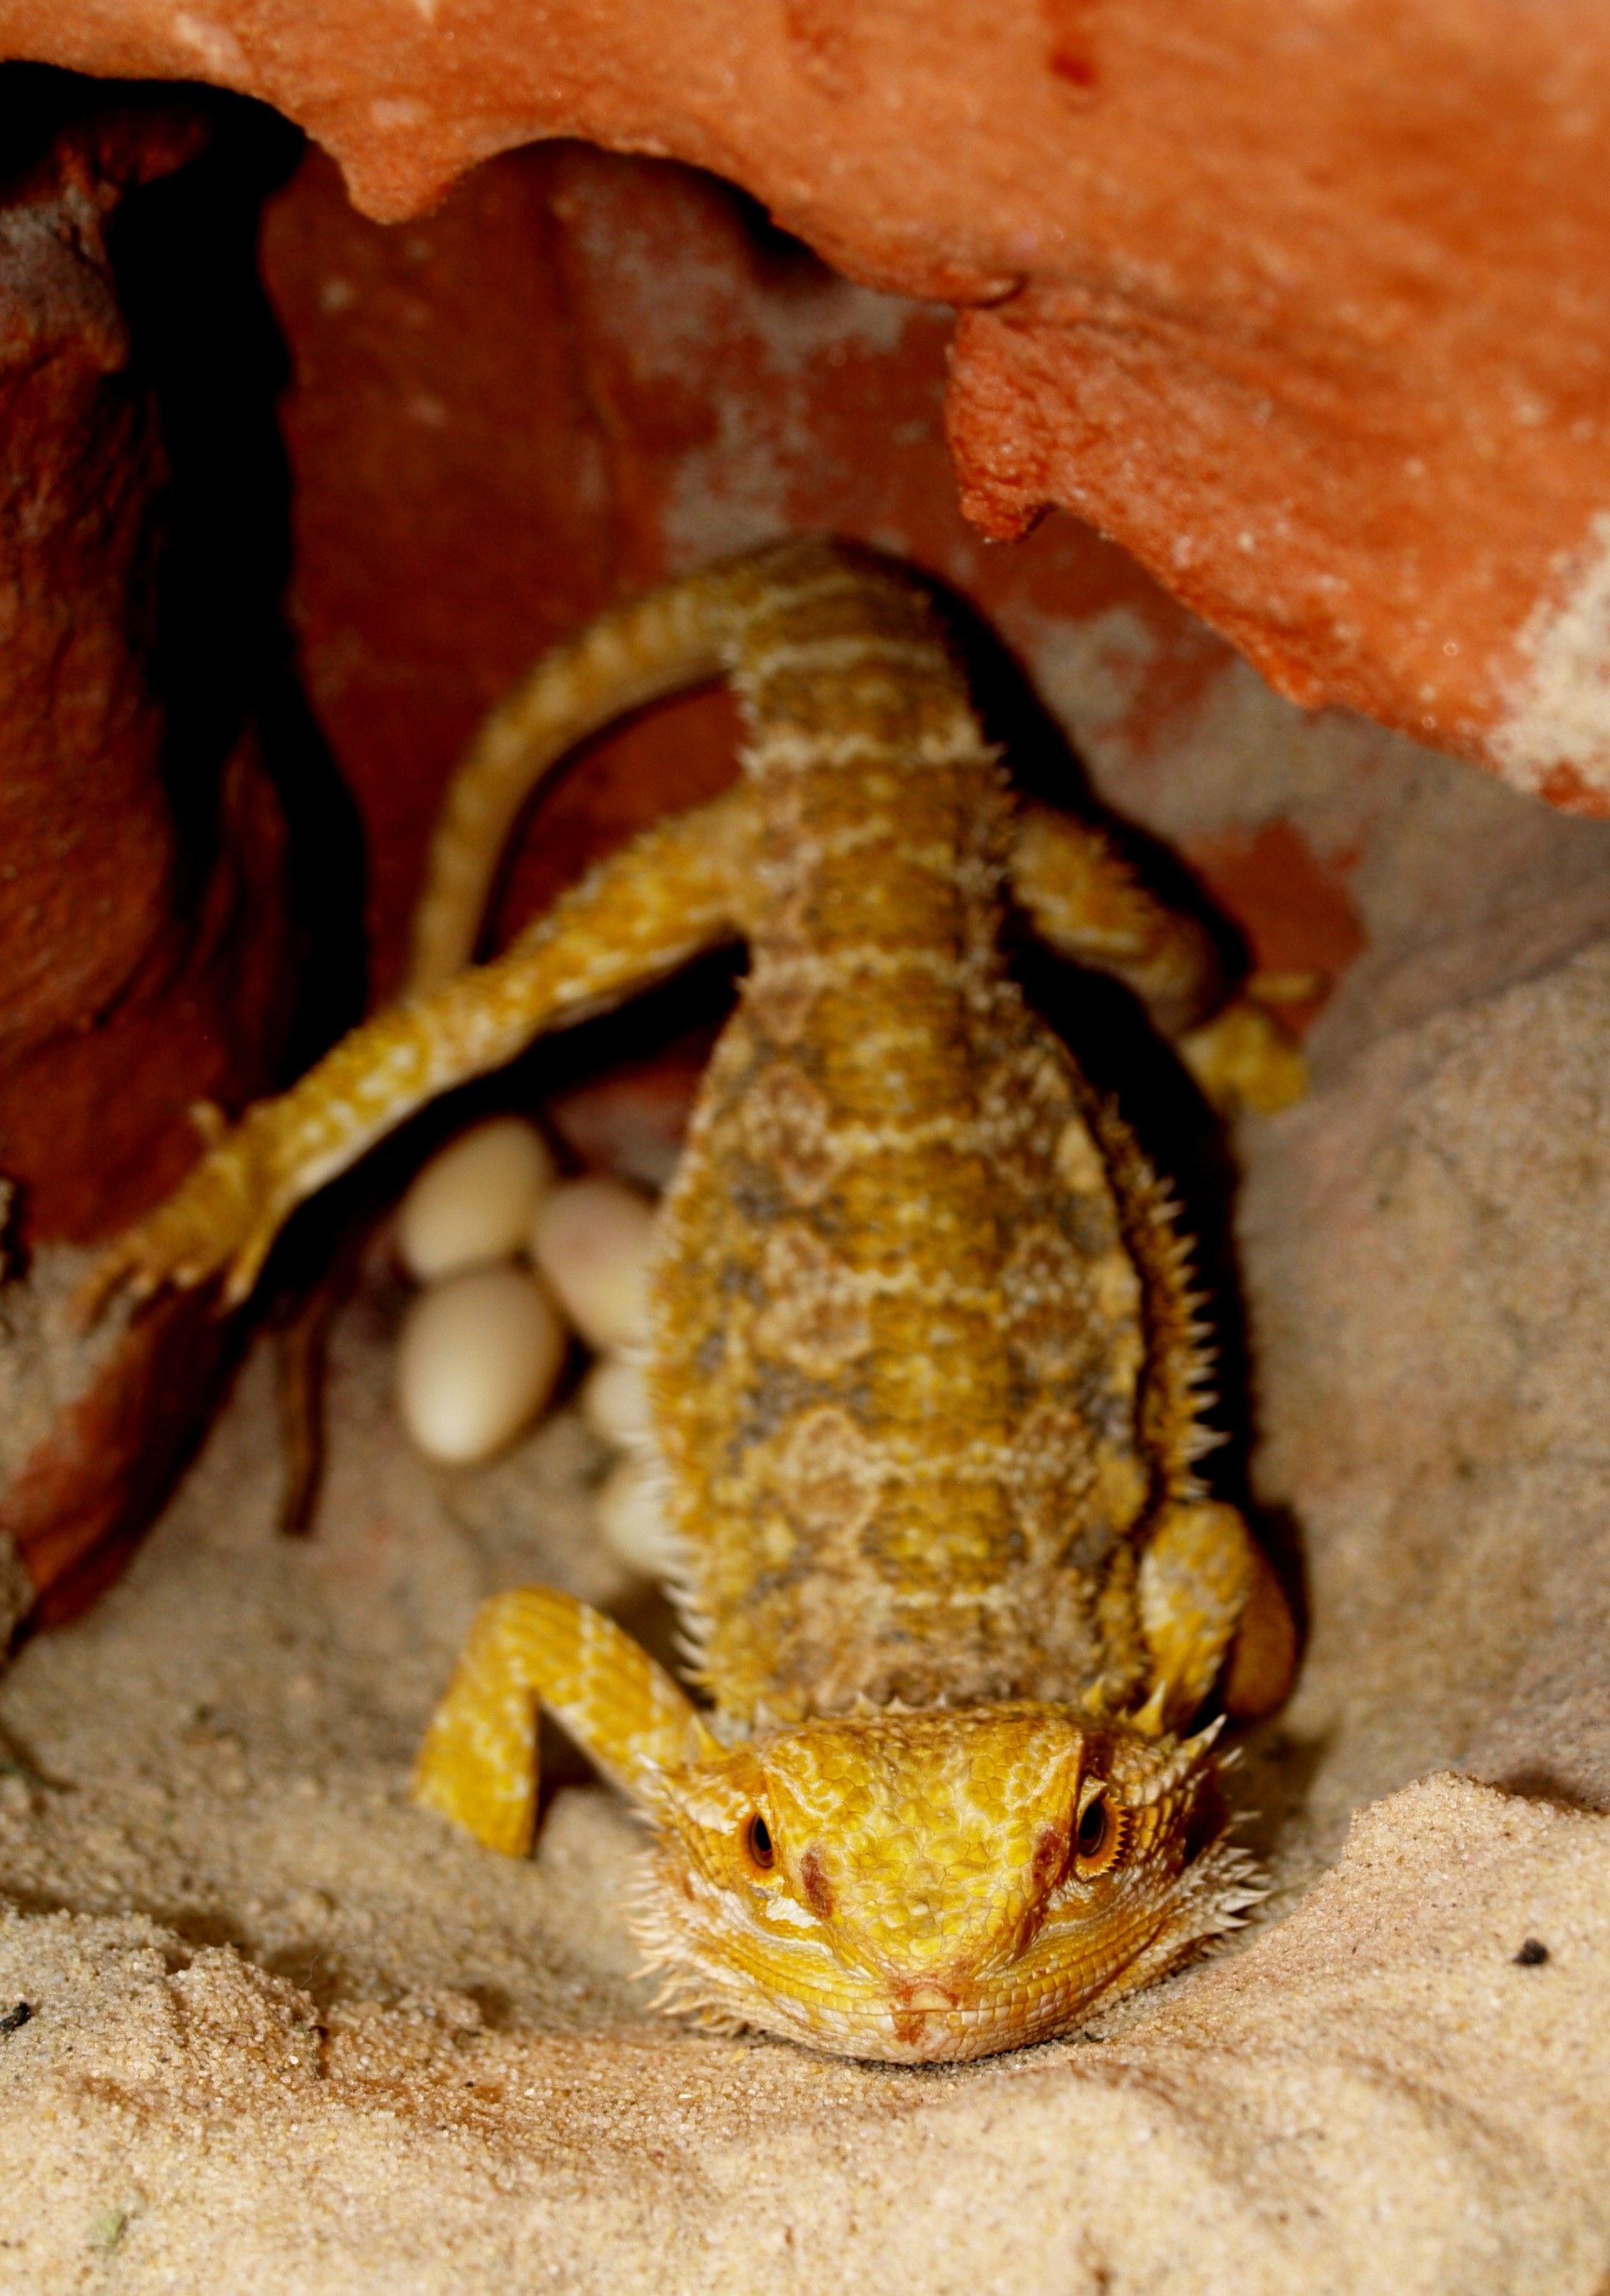
fauna, egg, invertebrate, bearded dragon, close up, animals, macro photography, pogona vitticeps